Ala Singh

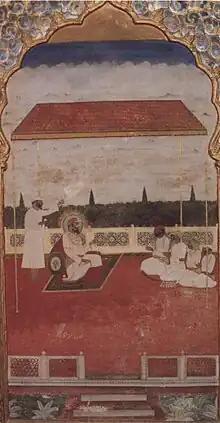
Mural of Ala Singh (seated left) holding durbar (court) from the Sheesh Mahal of the Qila Mubarak

During his life, Singh engaged in many battles and conflicts in the Punjab region. The Battle of Barnala in 1731 was a significant turning point in Singh's life. In the battle, Singh, along with the Majha Sikhs led by Kapur Singh, faced off against a confederacy of neighboring Muslim chiefs. His victory in this conflict established him as one of the prominent chiefs in the Cis-Sutlej region. Between the last 1730s and the early 1740s, Singh was in conflict with the Muslim Bhattis. In 1749, he built a fortress in Bhawanigarh and led an expedition to Bhatinda where he conquered territory for himself and his then expanding domain. In 1759, Singh, along with his son Lal Singh, managed to break the stalemate with the Muslim Bhattis and defeated them in a battle at Dharsul.